Venezuelan rum

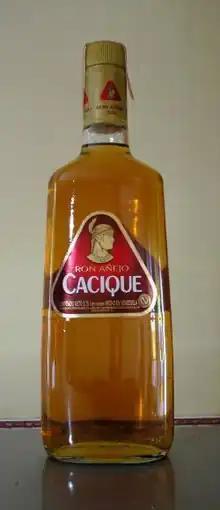
Bottle of Ron Cacique

Venezuelan rum is a protected designation of origin, granted by the SAPI since 2003, to the rum brands of Venezuela that meet certain quality and origin requirements.